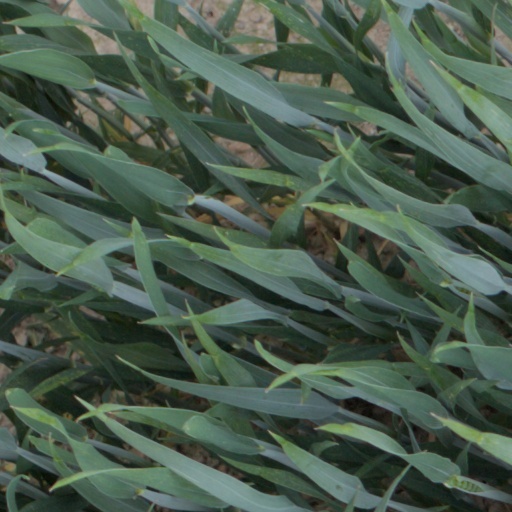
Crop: wheat